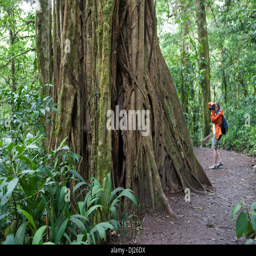
a woman walking through tourist attraction